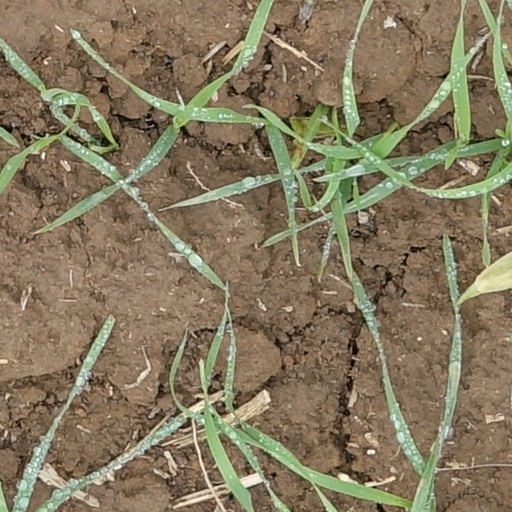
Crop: wheat